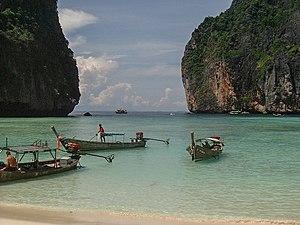
Plage ""May Beach"" en Thaïlande."